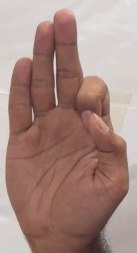
ASL sign: F